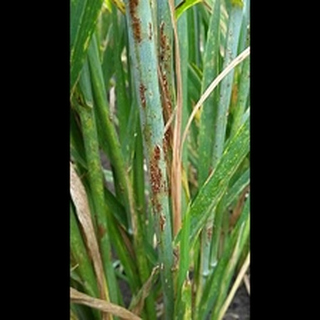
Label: wheat_black_rust